CP Class 2240

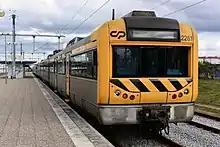
CP Class 2240 performing a Regional service at Castelo Branco station.

The CP 2240-class is an electric multiple unit used by the national train operator Comboios de Portugal. Each EMU features 3 cars, with the ends being driving trailers, and the middle being a power car (which houses the traction motors).